Jat Airways

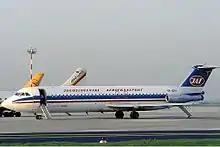
JAT Yugoslav Airlines BAC One-Eleven at Düsseldorf Airport, November 1989

At the time of rebranding and before ceasing operations under the old name in October 2013, the Jat Airways fleet consisted of the following aircraft: